Mawddach Group

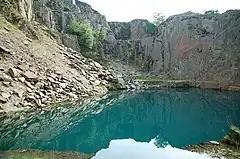
Slates of the Dolgellau Formation exposed in the Golwen quarry, near Fairbourne

The Mawddach Group is a middle to upper Cambrian lithostratigraphic group (a sequence of rock strata) in Gwynedd, Wales. The name is derived from the river known as the Afon Mawddach.